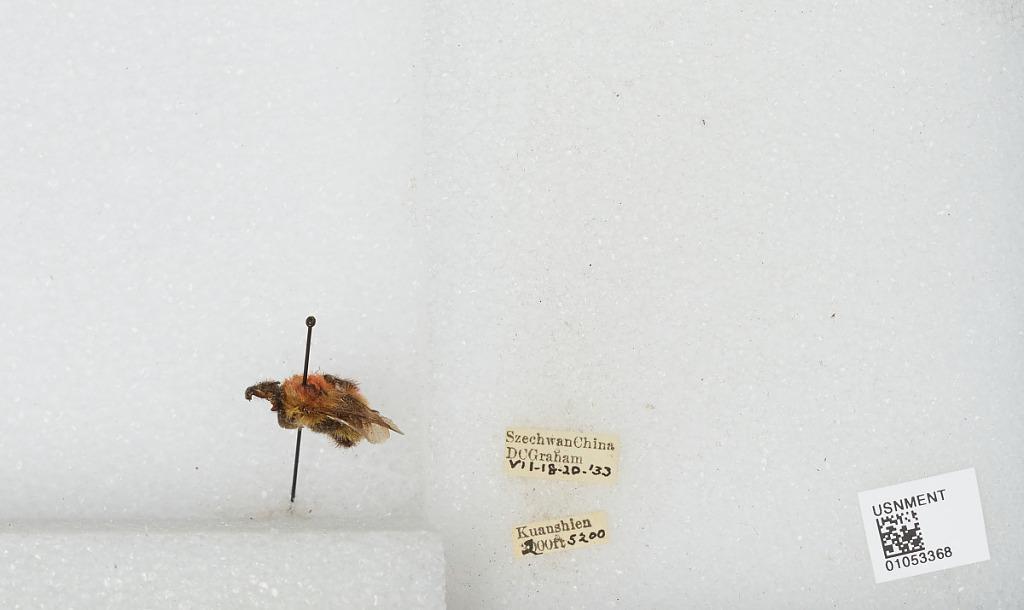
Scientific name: Bombus sp.
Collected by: D. Graham
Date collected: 1933-7-18
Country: China
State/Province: Sichuan
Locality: Kuanshien